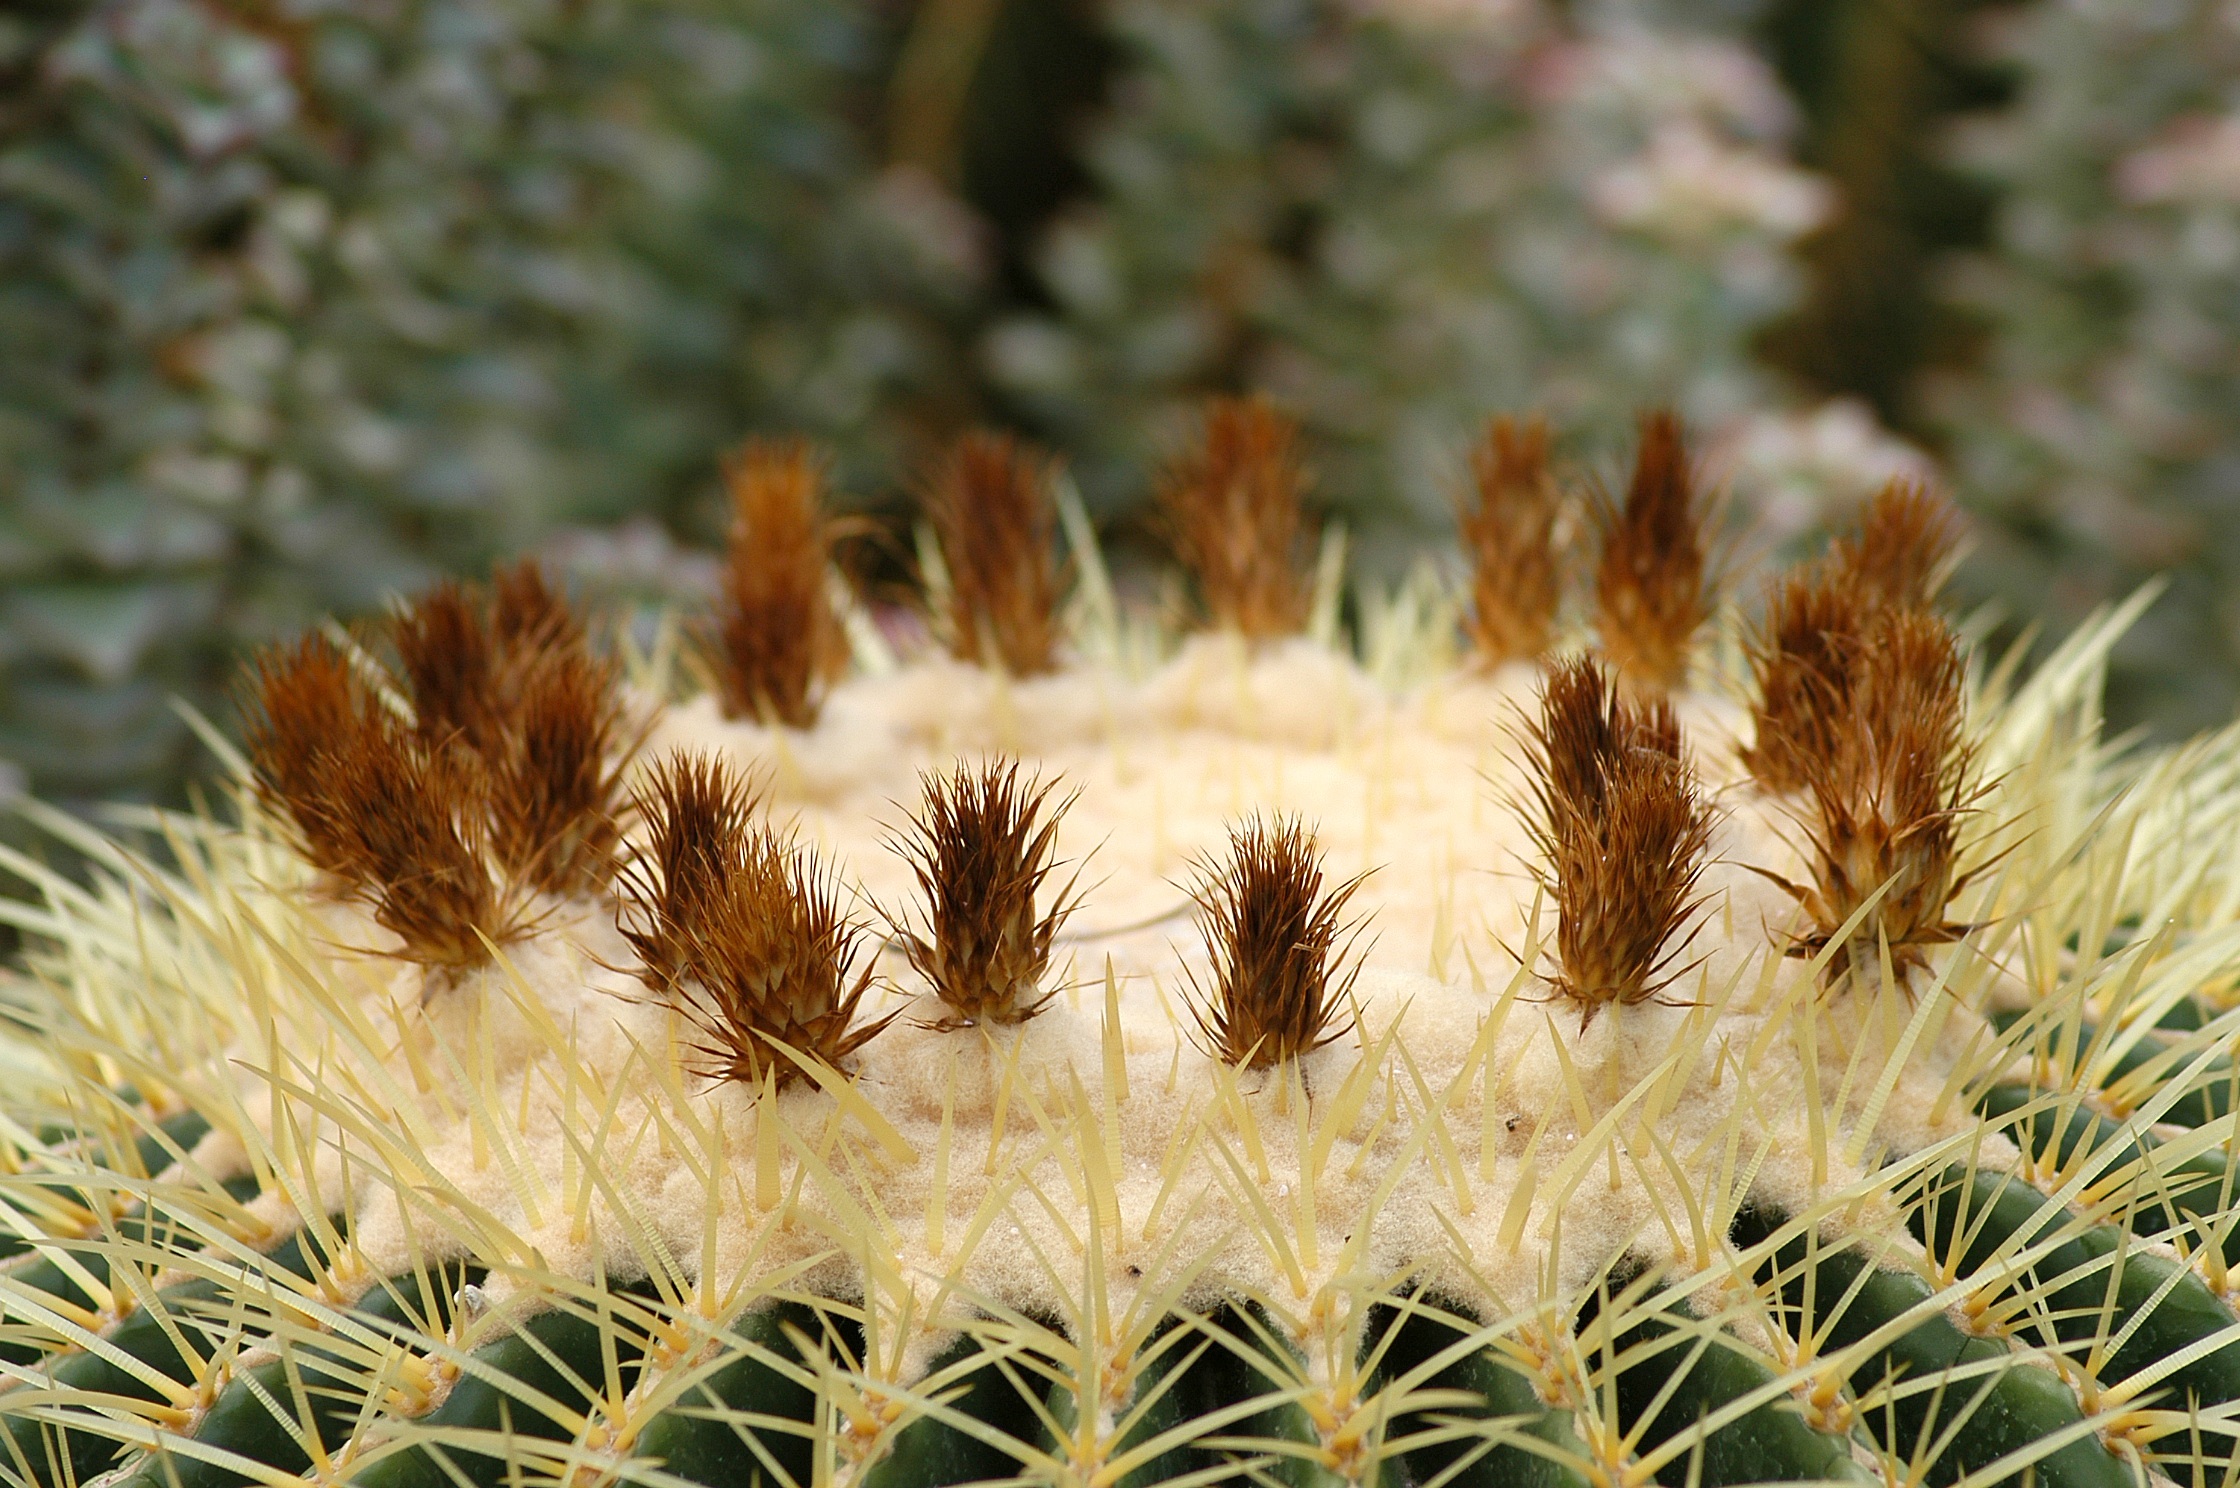
cactus, plant, flower, thorn, botany, flora, fauna, invertebrate, flowers, close up, botanical garden, succulents, arboretum, macro photography, flowering plant, plant stem, land plant, thorns spines and prickles